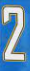
Number: 2